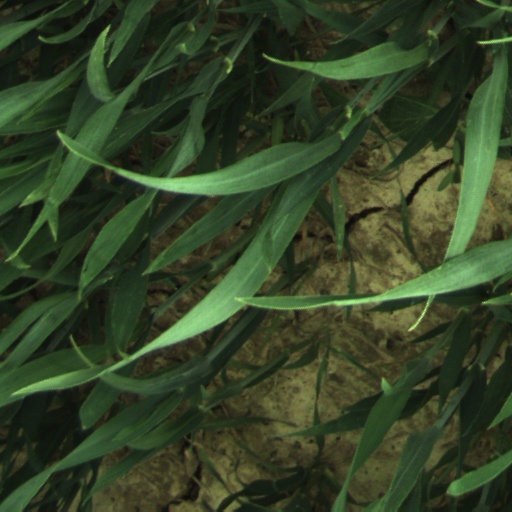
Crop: wheat